Ancient aesthetics

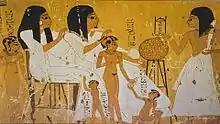
Ancient Egyptian Art and Beauty.

Ancient Egyptians regarded physical beauty of the utmost importance and performed rituals to enhance their appearance. Recovered artifacts support ancient Egyptian beauty ideals including makeup, copper and silver handheld mirrors, and combs. Makeup was created using siltstones palettes to grind minerals such as green malachite or kohl. Human hair was used to create extensions and wigs. Jewelry enhanced beauty such as a string of beads and carnelian pendants in the shape of poppy heads.